Gully Boy

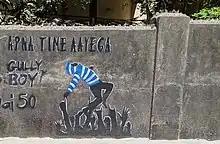
Graffiti of "Apna Time Aayega" in Mumbai

"Gully Boy" was confirmed to be releasing on 14 February 2019 by Alia Bhatt. The first look official poster of the film was released on 1 January 2019 and reconfirmed the release date to be 14 February 2019. Two new theatrical posters revealing looks of the lead actors of the film unveiled for the public on 2 January 2019. The film was selected in Berlinale Special section of 69th Berlin International Film Festival. The film was screened on 9 February 2019 for its world premiere at the festival. It was released in India on 14 February 2019 on 3,350 screens and in overseas markets on 751 screens, with a worldwide count of 4,101 screens.